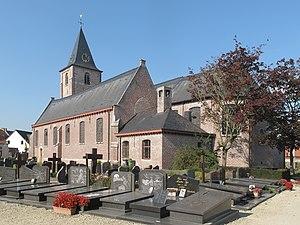
Oostwinkel est une section de la commune belge de Zomergem située en Région flamande dans la province de Flandre-Orientale.